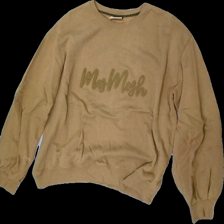
View: front
Type: Sweater
Category: Ladies
Brand: Not in the list
Brand text on label: Mos Mosh
Colors: Beige
Material: 66% cotton, 34% viscose
Pattern: Logo print
Cut: Regular, C-collar
Season: All
Stains: Minor
Damage location: middle left
Damage 2 location: middle right
Damage 3 location: bottom left
Price range: <50
Recommended usage: Export